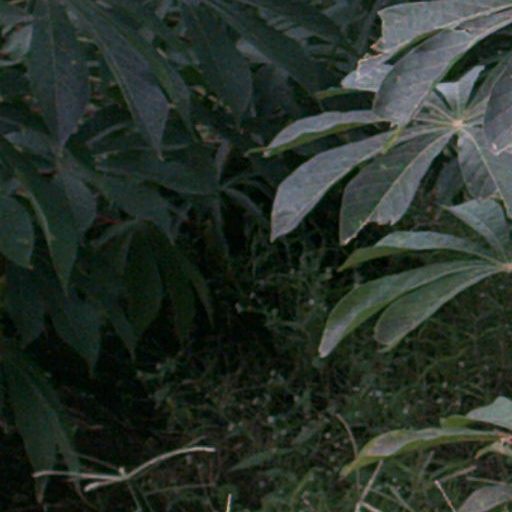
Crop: cassava